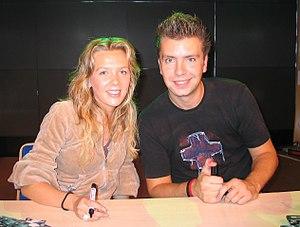
Sylver est un groupe de dance belge plus particulièrement connu par son titre Turn the Tide.